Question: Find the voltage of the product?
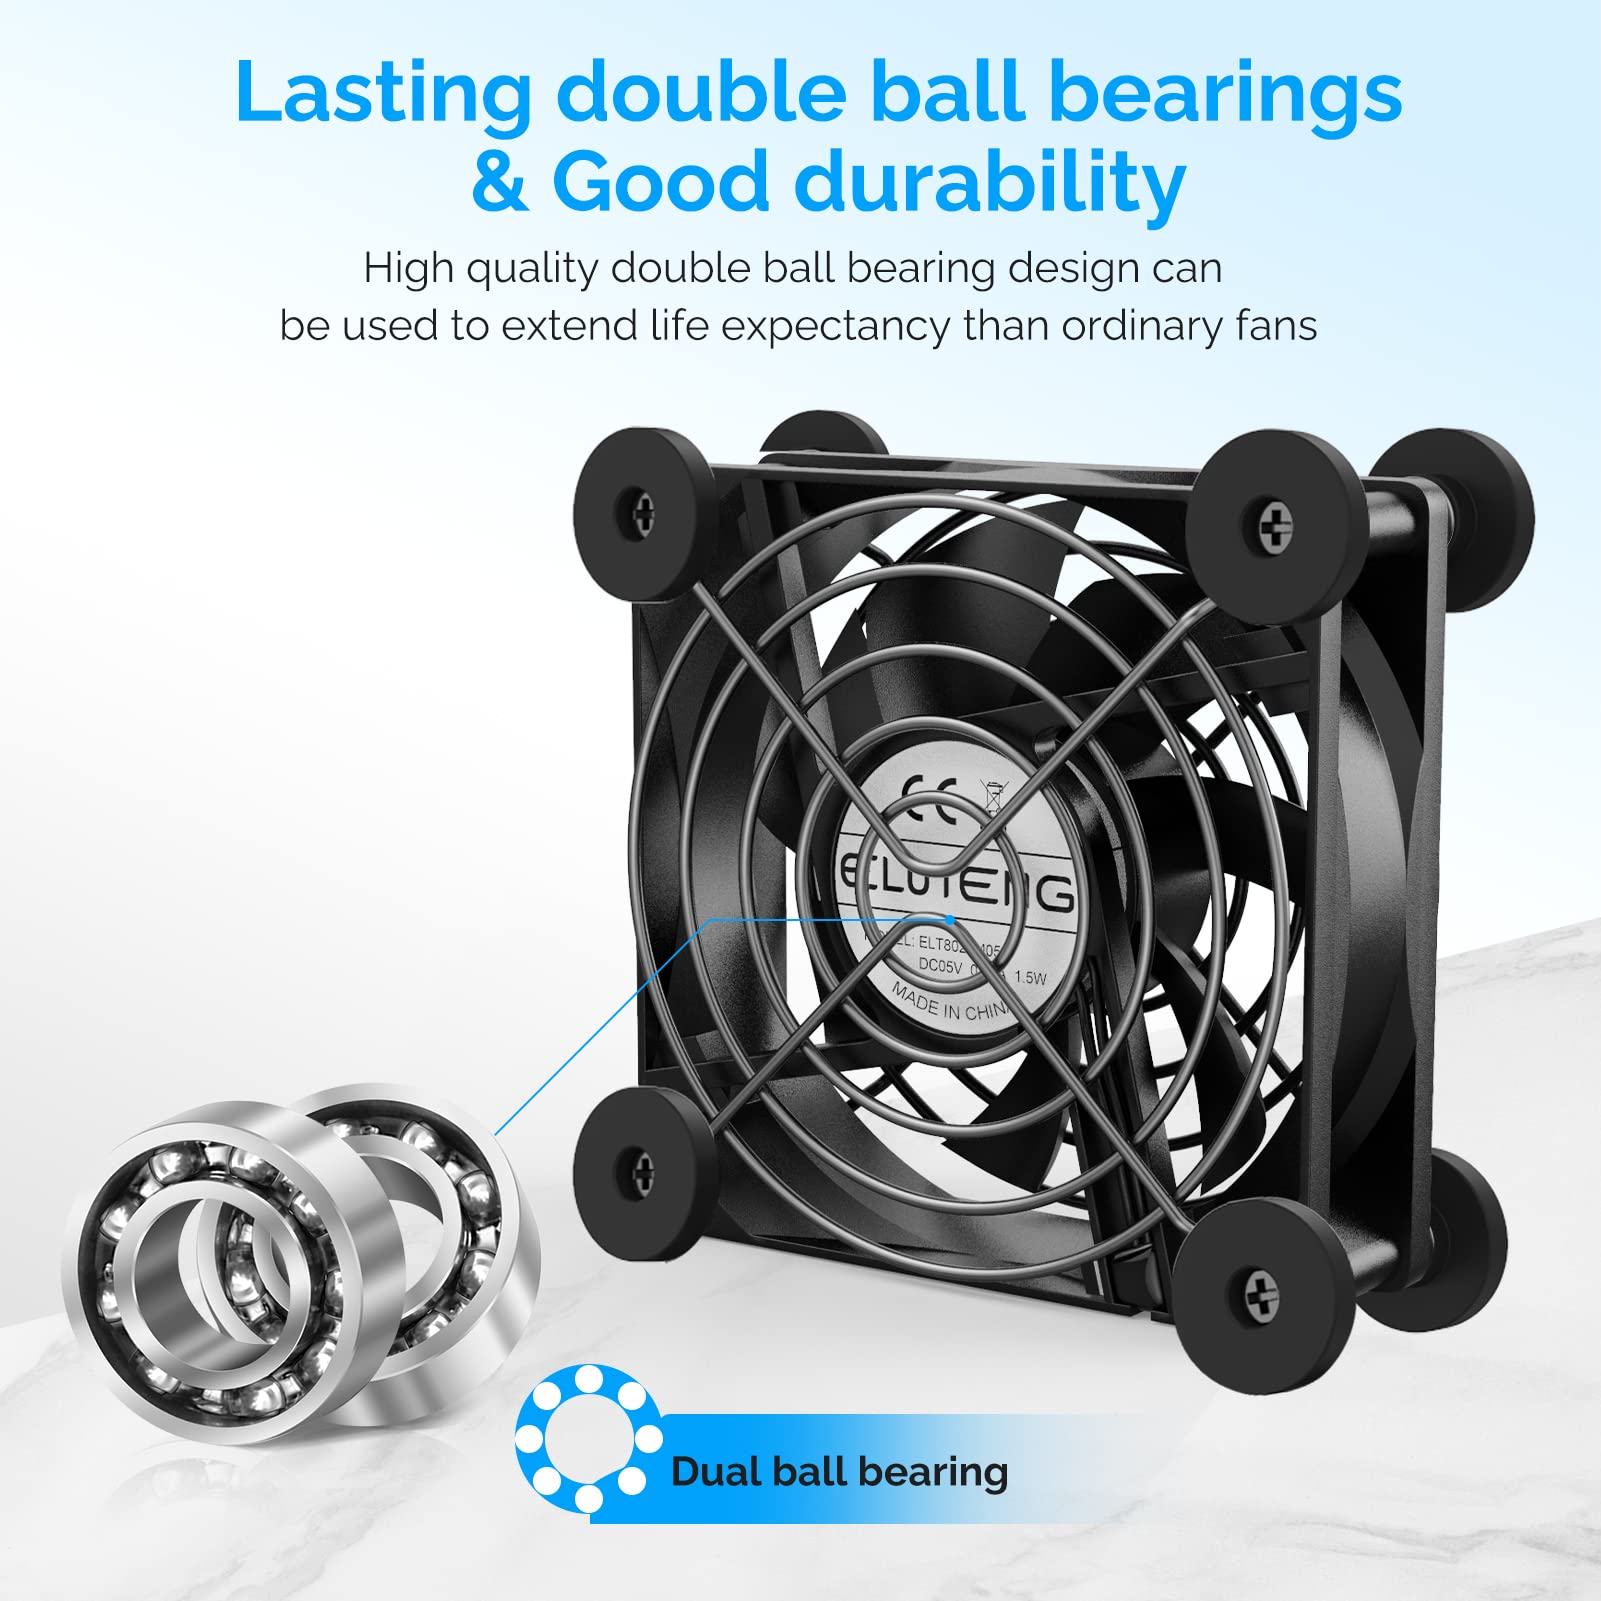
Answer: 5.0 volt